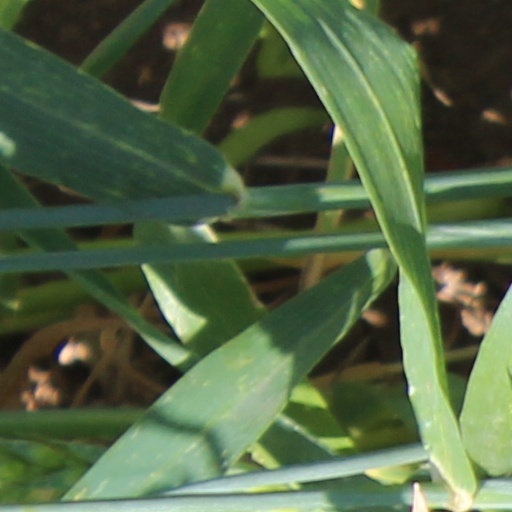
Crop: wheat